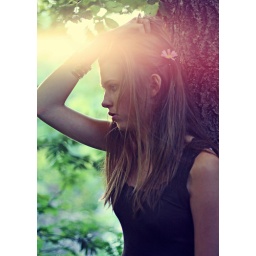
Sunset in the forest above the river